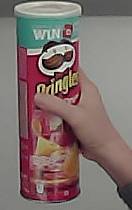
Product: pringles_original